Blockula

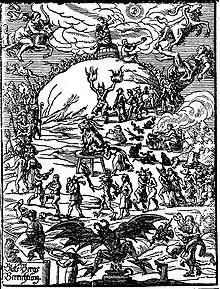
Witches' Sabbath at the Blocksberg, Johannes Praetorius, Leipzig, 1668

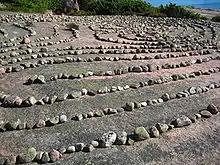
Detail of the stone labyrinth on the Swedish islet of Blå Jungfrun

Blockula (Blåkulla in modern Swedish, translated to "Blue Hill") was a legendary island where the Devil held his Earthly court during a witches' Sabbath. It was described as containing a massive meadow with no visible end, and a large house where the Devil would stay.